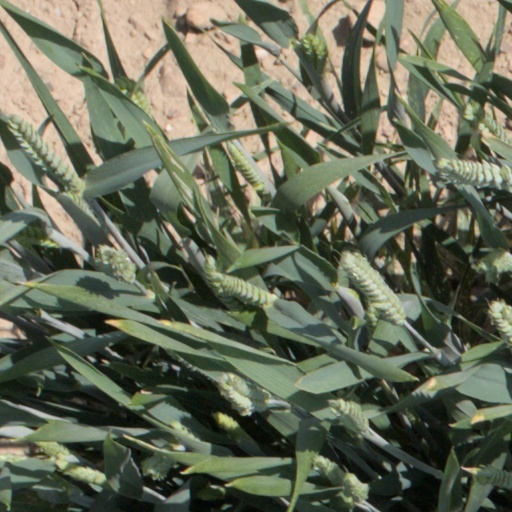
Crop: wheat